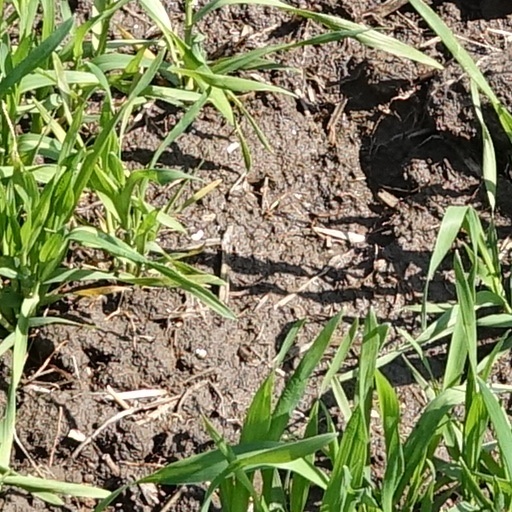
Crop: wheat